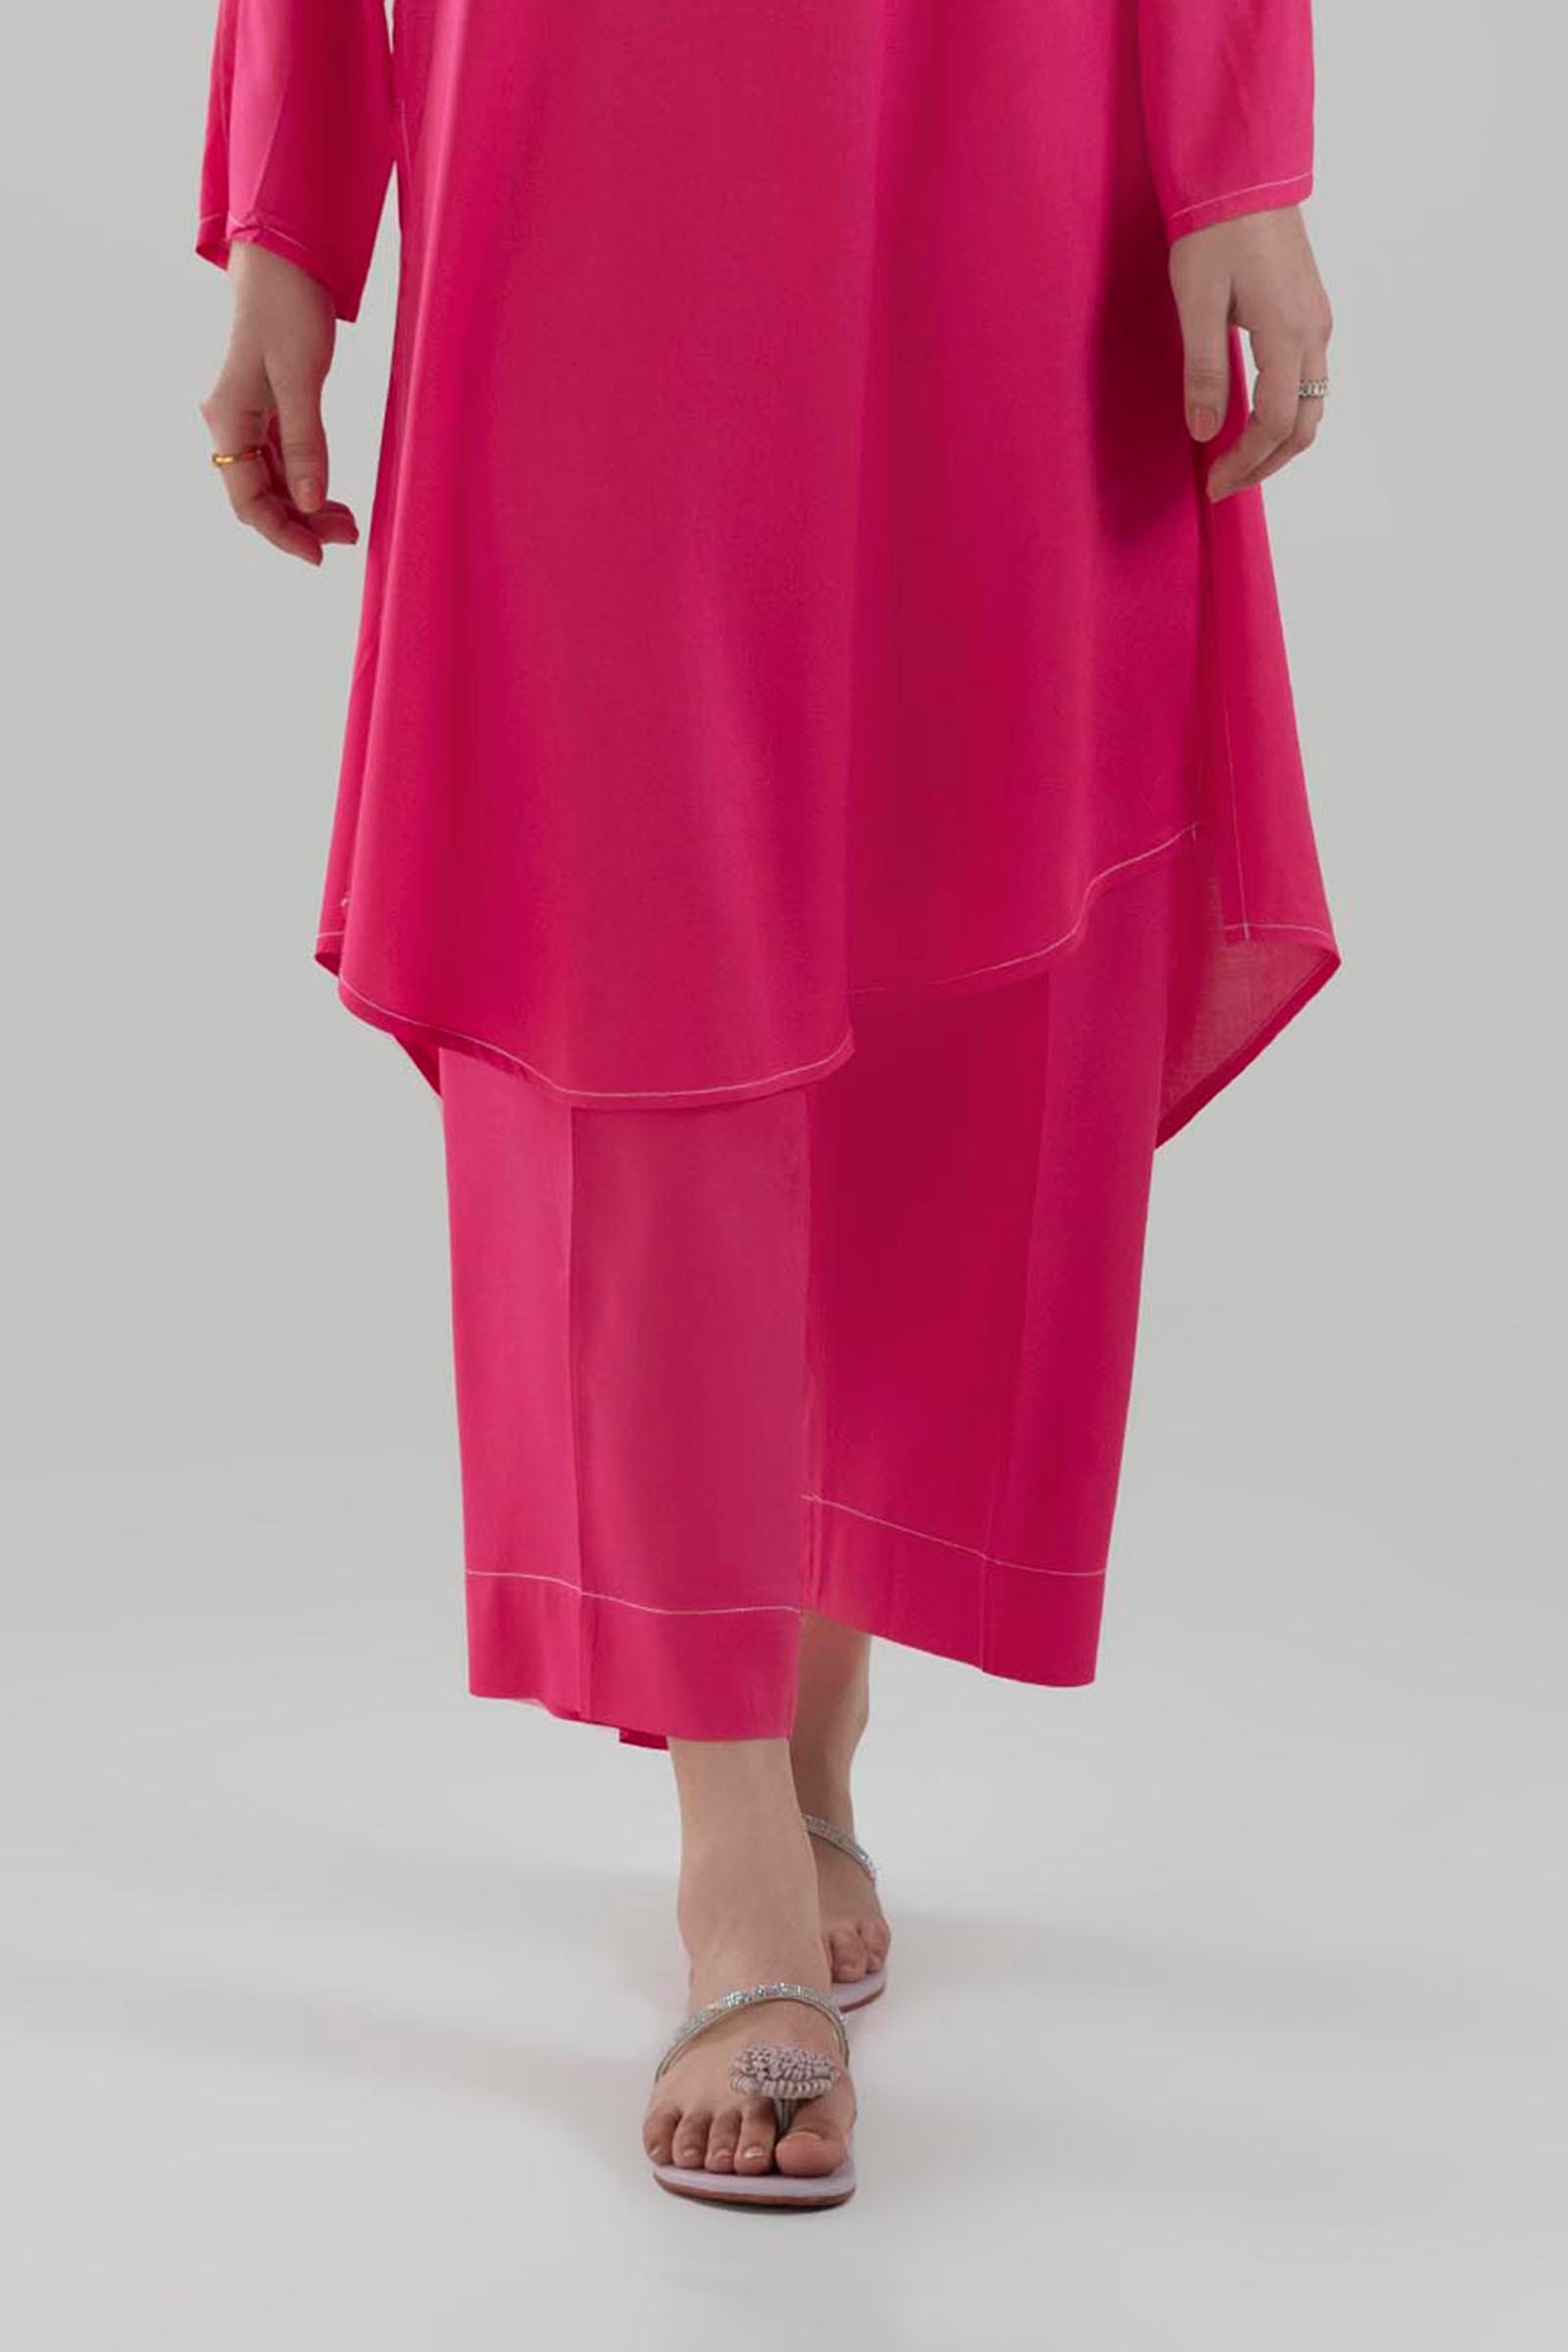
fuchsia kamla long sleeve tun